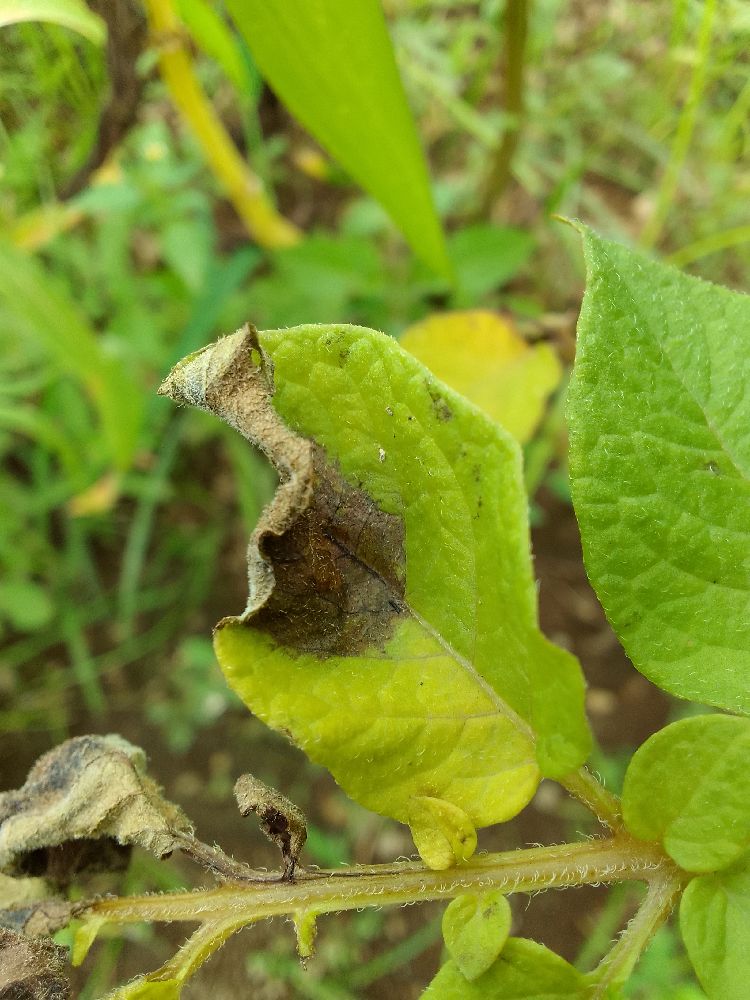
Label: Late blight